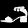
Label: Sandal